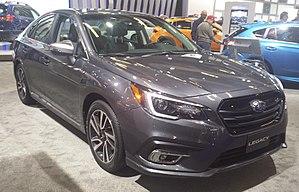
Ma photo d'un Subaru Leagcy de 2018 à Montréal , Québec, Canada au salon international de l'auto de Montréal 2018.